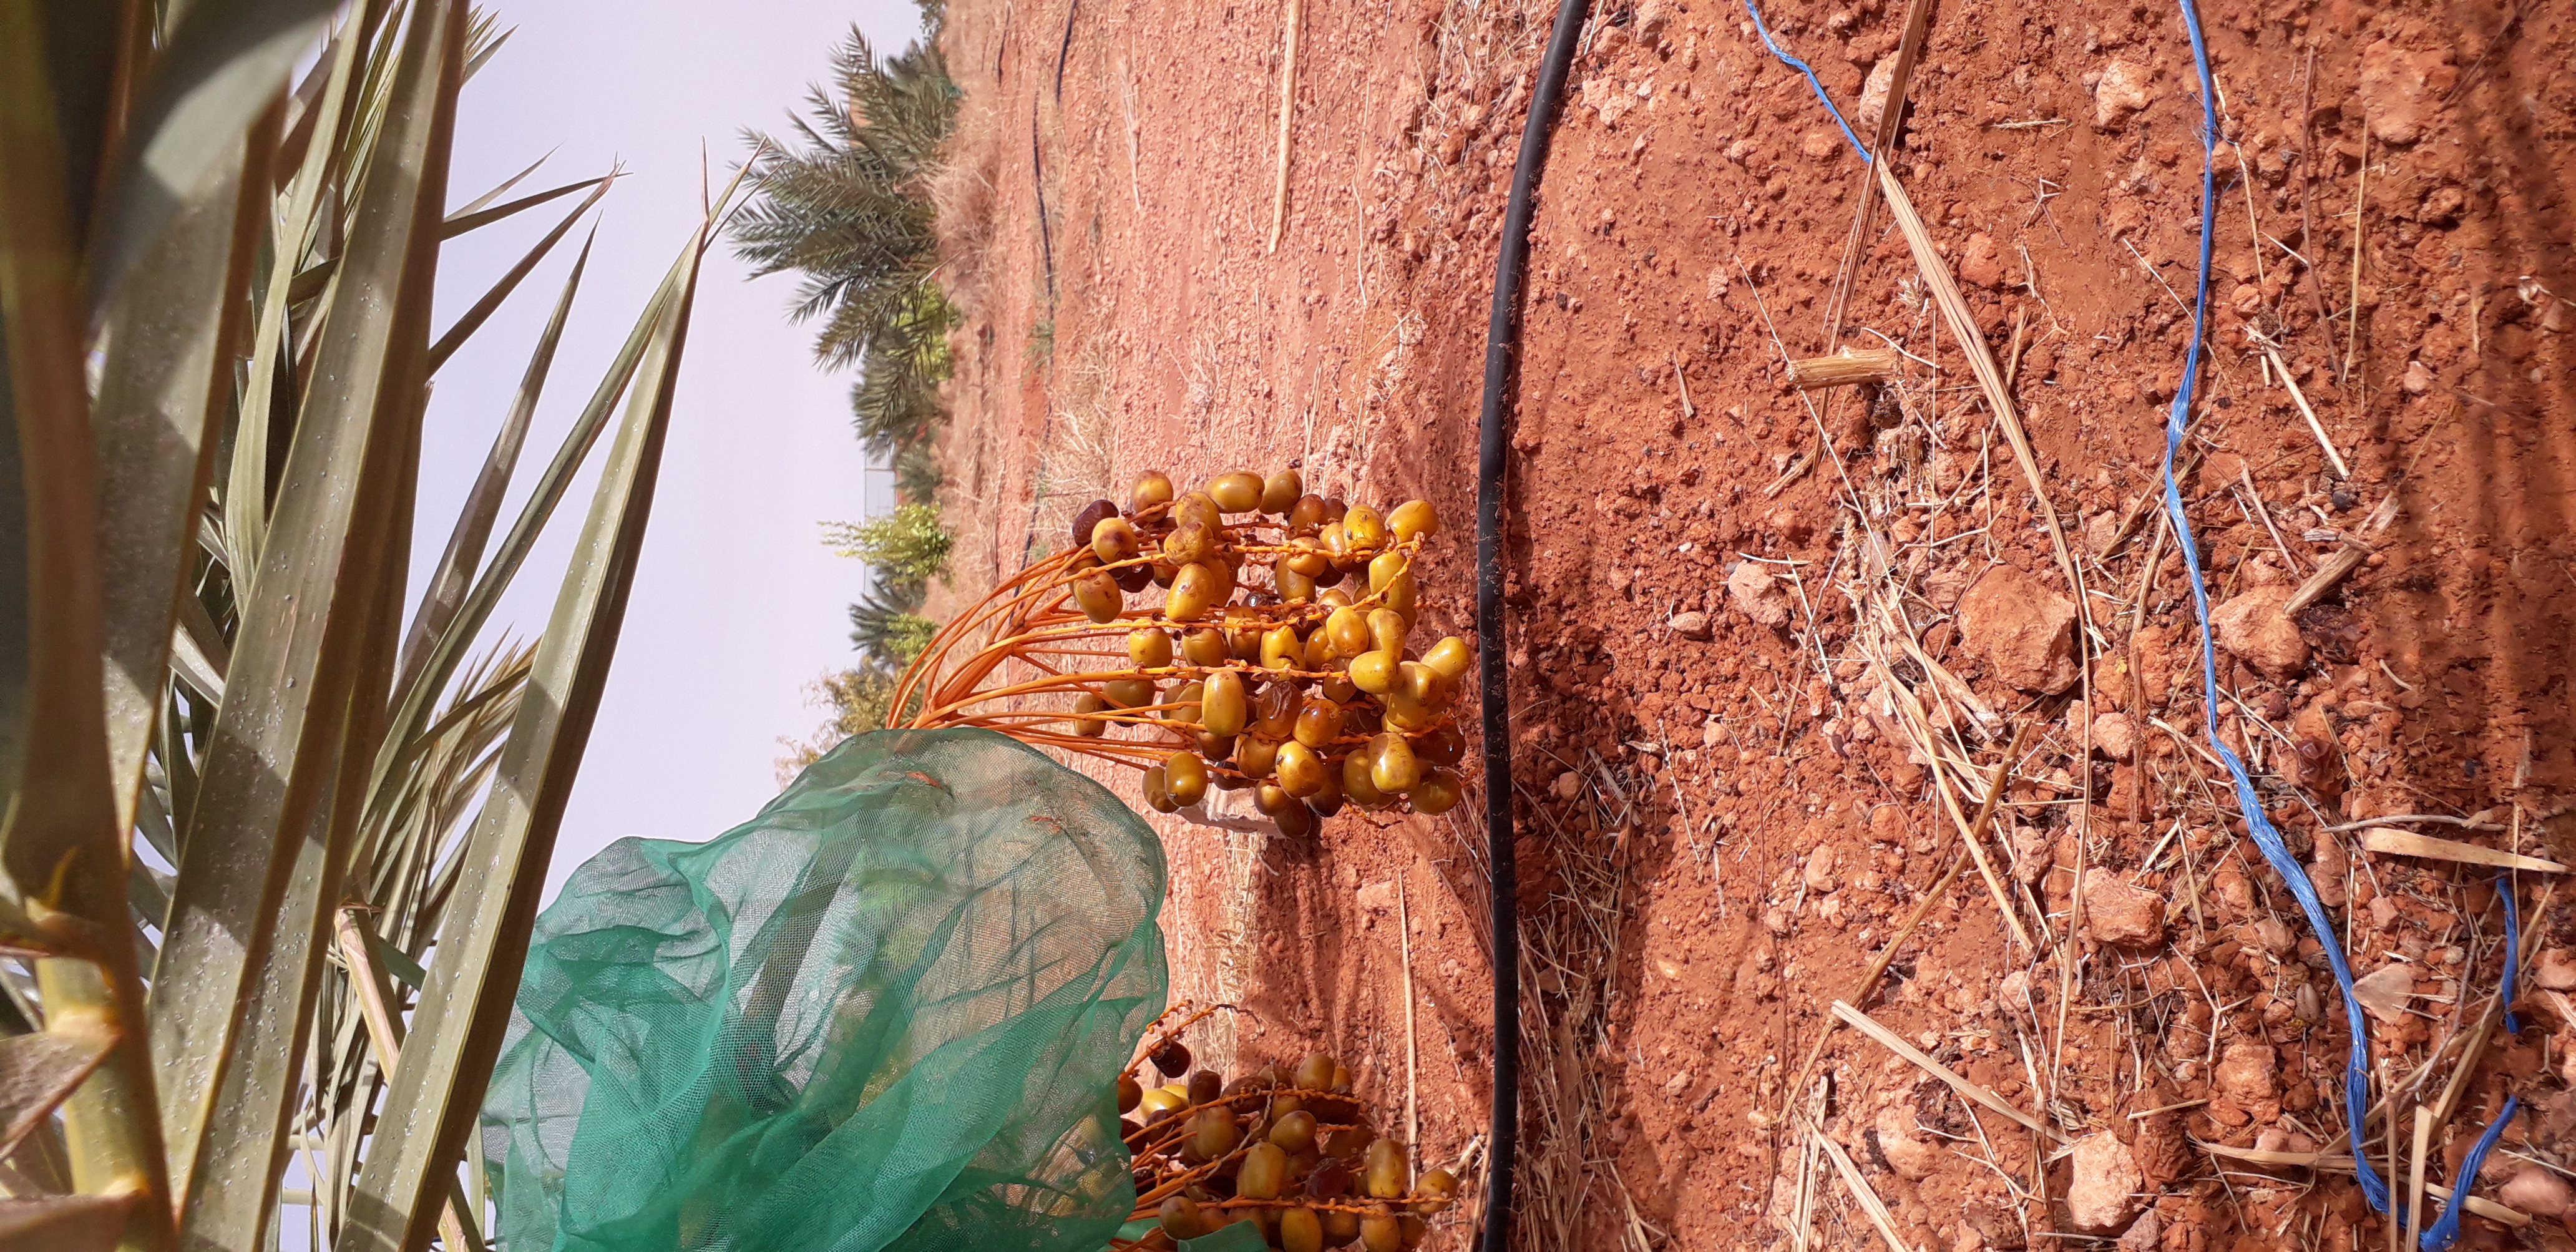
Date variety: Boufagous